Stephen Kettle

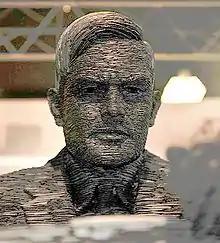
Detail of the slate statue of Alan Turing by Stephen Kettle at Bletchley Park in 2007

Kettle is a self-taught sculptor with no formal training. His best known works include a statue of the Supermarine Spitfire's designer R. J. Mitchell, commissioned for the Science Museum in London, which was the first statue of its type in the world, and a life-size statue of Alan Turing, the founder of computer science and Enigma codebreaker, commissioned by the American philanthropist Sidney Frank for Bletchley Park in Buckinghamshire.